Third mate

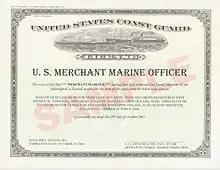
A third mate must have a number of qualifications, including a license.

There are two methods to attain an unlimited third mate's license in the United States: to attend a specialized training institution, or to accumulate "sea time" and take a series of training classes and examinations.